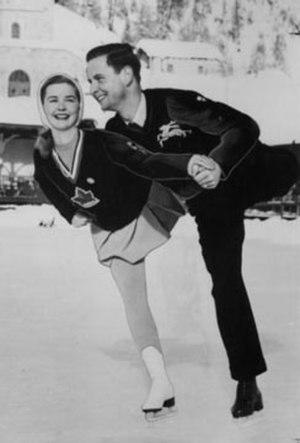
Le Trophée Lou Marsh est remis annuellement à l'athlète par excellence au Canada.
Hans Gerschwiler, né le 21 juin 1920 et mort le 27 septembre 2017, est un patineur artistique suisse.